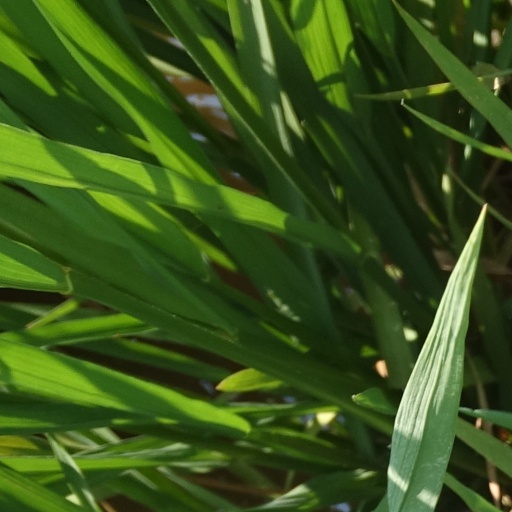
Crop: rice